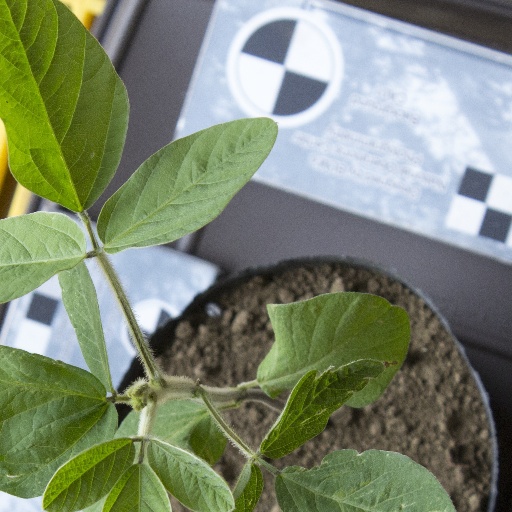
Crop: soybean